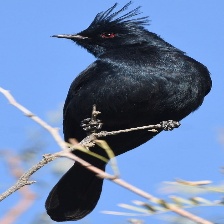
Species: PHAINOPEPLA
Scientific name: PHAINOPEPLA NITENS